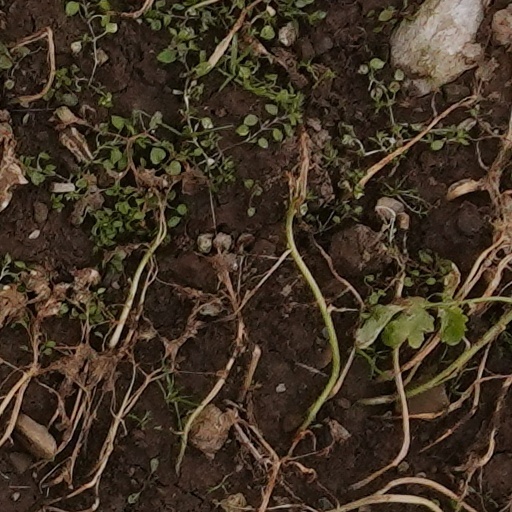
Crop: wheat